History of Thiruvananthapuram

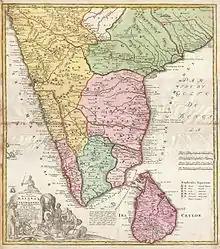
A map of Malabar Coast drawn by Homann Heirs in 1733. At that time, Travancore was only a small territory wedged between Kollam and Kanyakumari, as shown in the map (present-day districts of Trivandrum and Kanyakumari only). The vast region of Malabar Coast between Kannur and Kollam was under the control of Zamorin of Calicut then. It was in the latter half of the 18th century, that Travancore inherited the kingdoms as far as Cochin and became a powerful kingdom, and Thiruvananthapuram became a major city of Kerala.

In the early 18th century CE, the Travancore royal family adopted some members from the royal family of Kolathunadu based at Kannur and Parappanad, based in present-day Malappuram district. Maharaja Marthanda Varma who reigned from 1729 to 1758, and who is regarded as the father of modern Travancore, modernised Thiruvananthapuram. Travancore became the most dominant state in Kerala by defeating the powerful Zamorin of Kozhikode in the battle of Purakkad in 1755. The locals of Thiruvananthapuram supported him against the Ettuveetil Pillamar and Ettara Yogam when he was the heir-apparent, and when he was attacked by the agents of the trustees, he fled to the safety of Trivandrum, from where he counterattacked. During his reign, he renovated the Padmanabhaswamy Temple and the walls of the fortress. He also shifted the capital legally from Padmanabhapuram to Thiruvananthapuram, which he made a great centre of intellectual and artistic activity. Thiruvananthapuram became a prominent city in Kerala under Marthanda Varma.